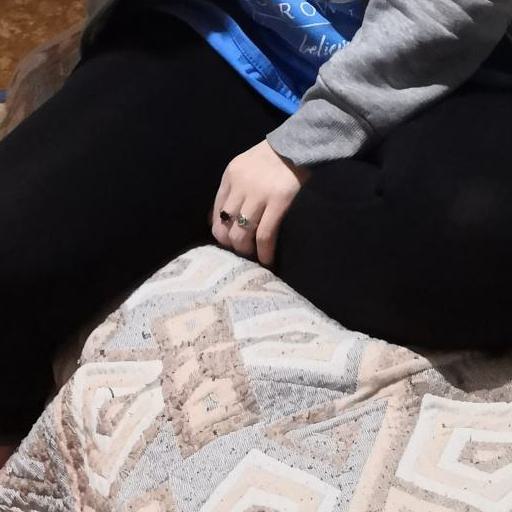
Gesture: no_gesture